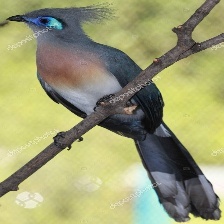
Species: CRESTED COUA
Scientific name: COUA CRISTATA